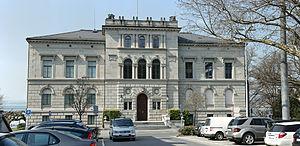
Une fusillade a eu lieu le 27 septembre 2001 au parlement cantonal de la ville de Zoug. Le responsable est un Suisse âgé de 57 ans : Friedrich Leibacher.